Arkansas State Red Wolves football

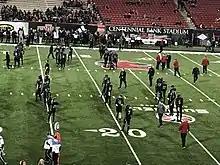
Arkansas State took on Troy in a decisive matchup for the Sun Belt Conference Title on Dec. 2, 2017. Troy went on to win by a score of 32–25.

The transition from I-AA (FCS) to I-A (FBS) football was a painful one for Arkansas State. The school spent most of the decade as a I-A Independent with two separate two-year stints as a member of the Big West Conference.